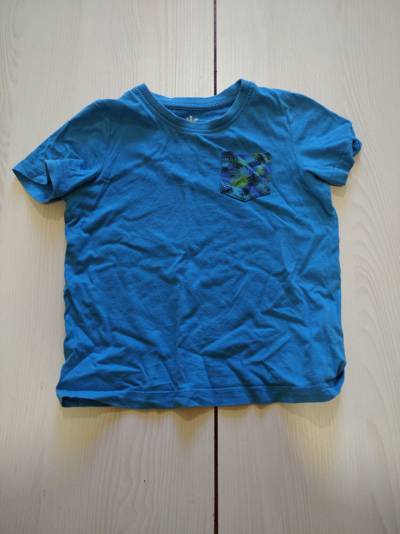
Waste category: clothes